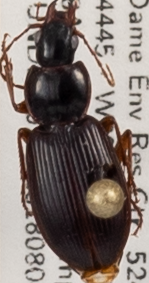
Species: Synuchus impunctatus
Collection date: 2018-08-08
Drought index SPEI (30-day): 0.54
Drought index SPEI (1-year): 1.01
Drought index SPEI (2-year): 2.09